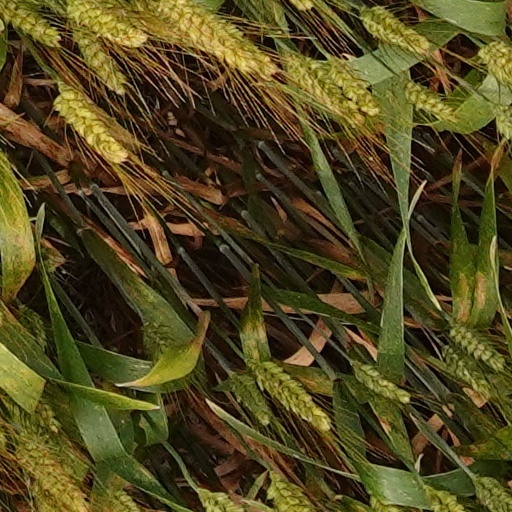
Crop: wheat